Defective pixel

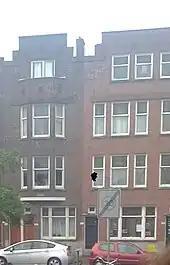
A photograph taken with a damaged image sensor

Similar defects can also occur in charge-coupled device (CCD) and CMOS image sensors in digital cameras. In these devices, defective pixels fail to "sense" light levels correctly, whereas defective pixels in LCDs fail to "reproduce" light levels correctly.